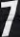
Number: 7